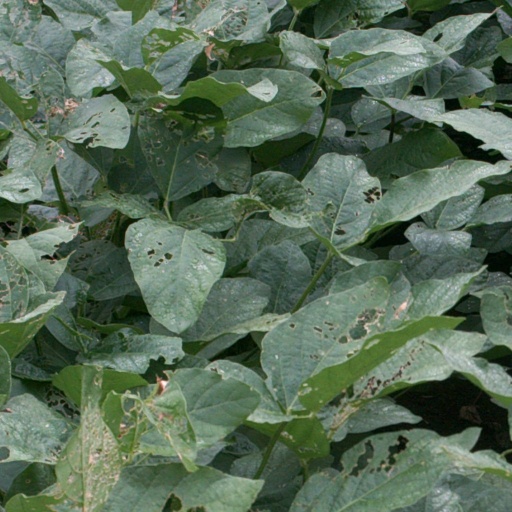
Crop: soybean